Tales from Ovid

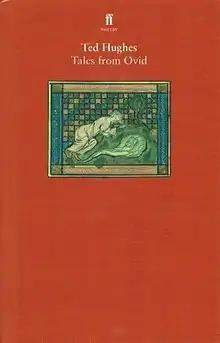
First edition (publ. Faber and Faber)Cover art from 14th-century illuminated manuscript of "Roman de la Rose"

Tales from Ovid is a poetical work written by the English poet Ted Hughes, published in 1997 by Faber and Faber. The book is a retelling of twenty-four tales from Ovid's "Metamorphoses". It won the Whitbread Book of the Year Award for 1997 and has been translated into several languages. It was one of his last published works, along with "Birthday Letters". Four of the tales had been previously published in 1995, in "After Ovid, New Metamorphoses", edited by M. Hofmann and J. Ladun.